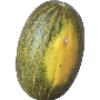
Label: Melon Piel de Sapo 1